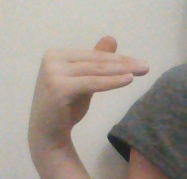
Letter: khaa